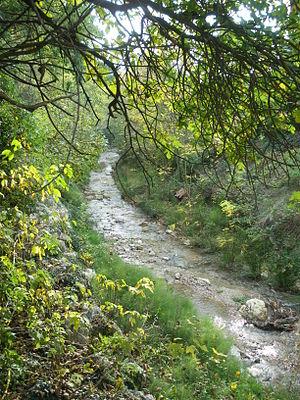
Ruisseau de la Combe, confluent de la Salette, bassin de l'Ouvèze, Vaucluse, France
Les Dentelles de Montmirail, situées dans le département français de Vaucluse, sont une chaîne de montagne qui marque la limite occidentale des monts de Vaucluse. Elles sont situées au nord de Carpentras, au sud de Vaison-la-Romaine et à l'ouest du mont Ventoux. Leur point culminant est la crête de Saint-Amand à 722 mètres d'altitude.
La Salette est un cours d'eau du département de Vaucluse. Ses eaux se jettent dans l'Ouvèze, via le Brégoux, et la Sorgue de Velleron.
Lafare est une commune française située dans le département de Vaucluse, en région Provence-Alpes-Côte d'Azur.